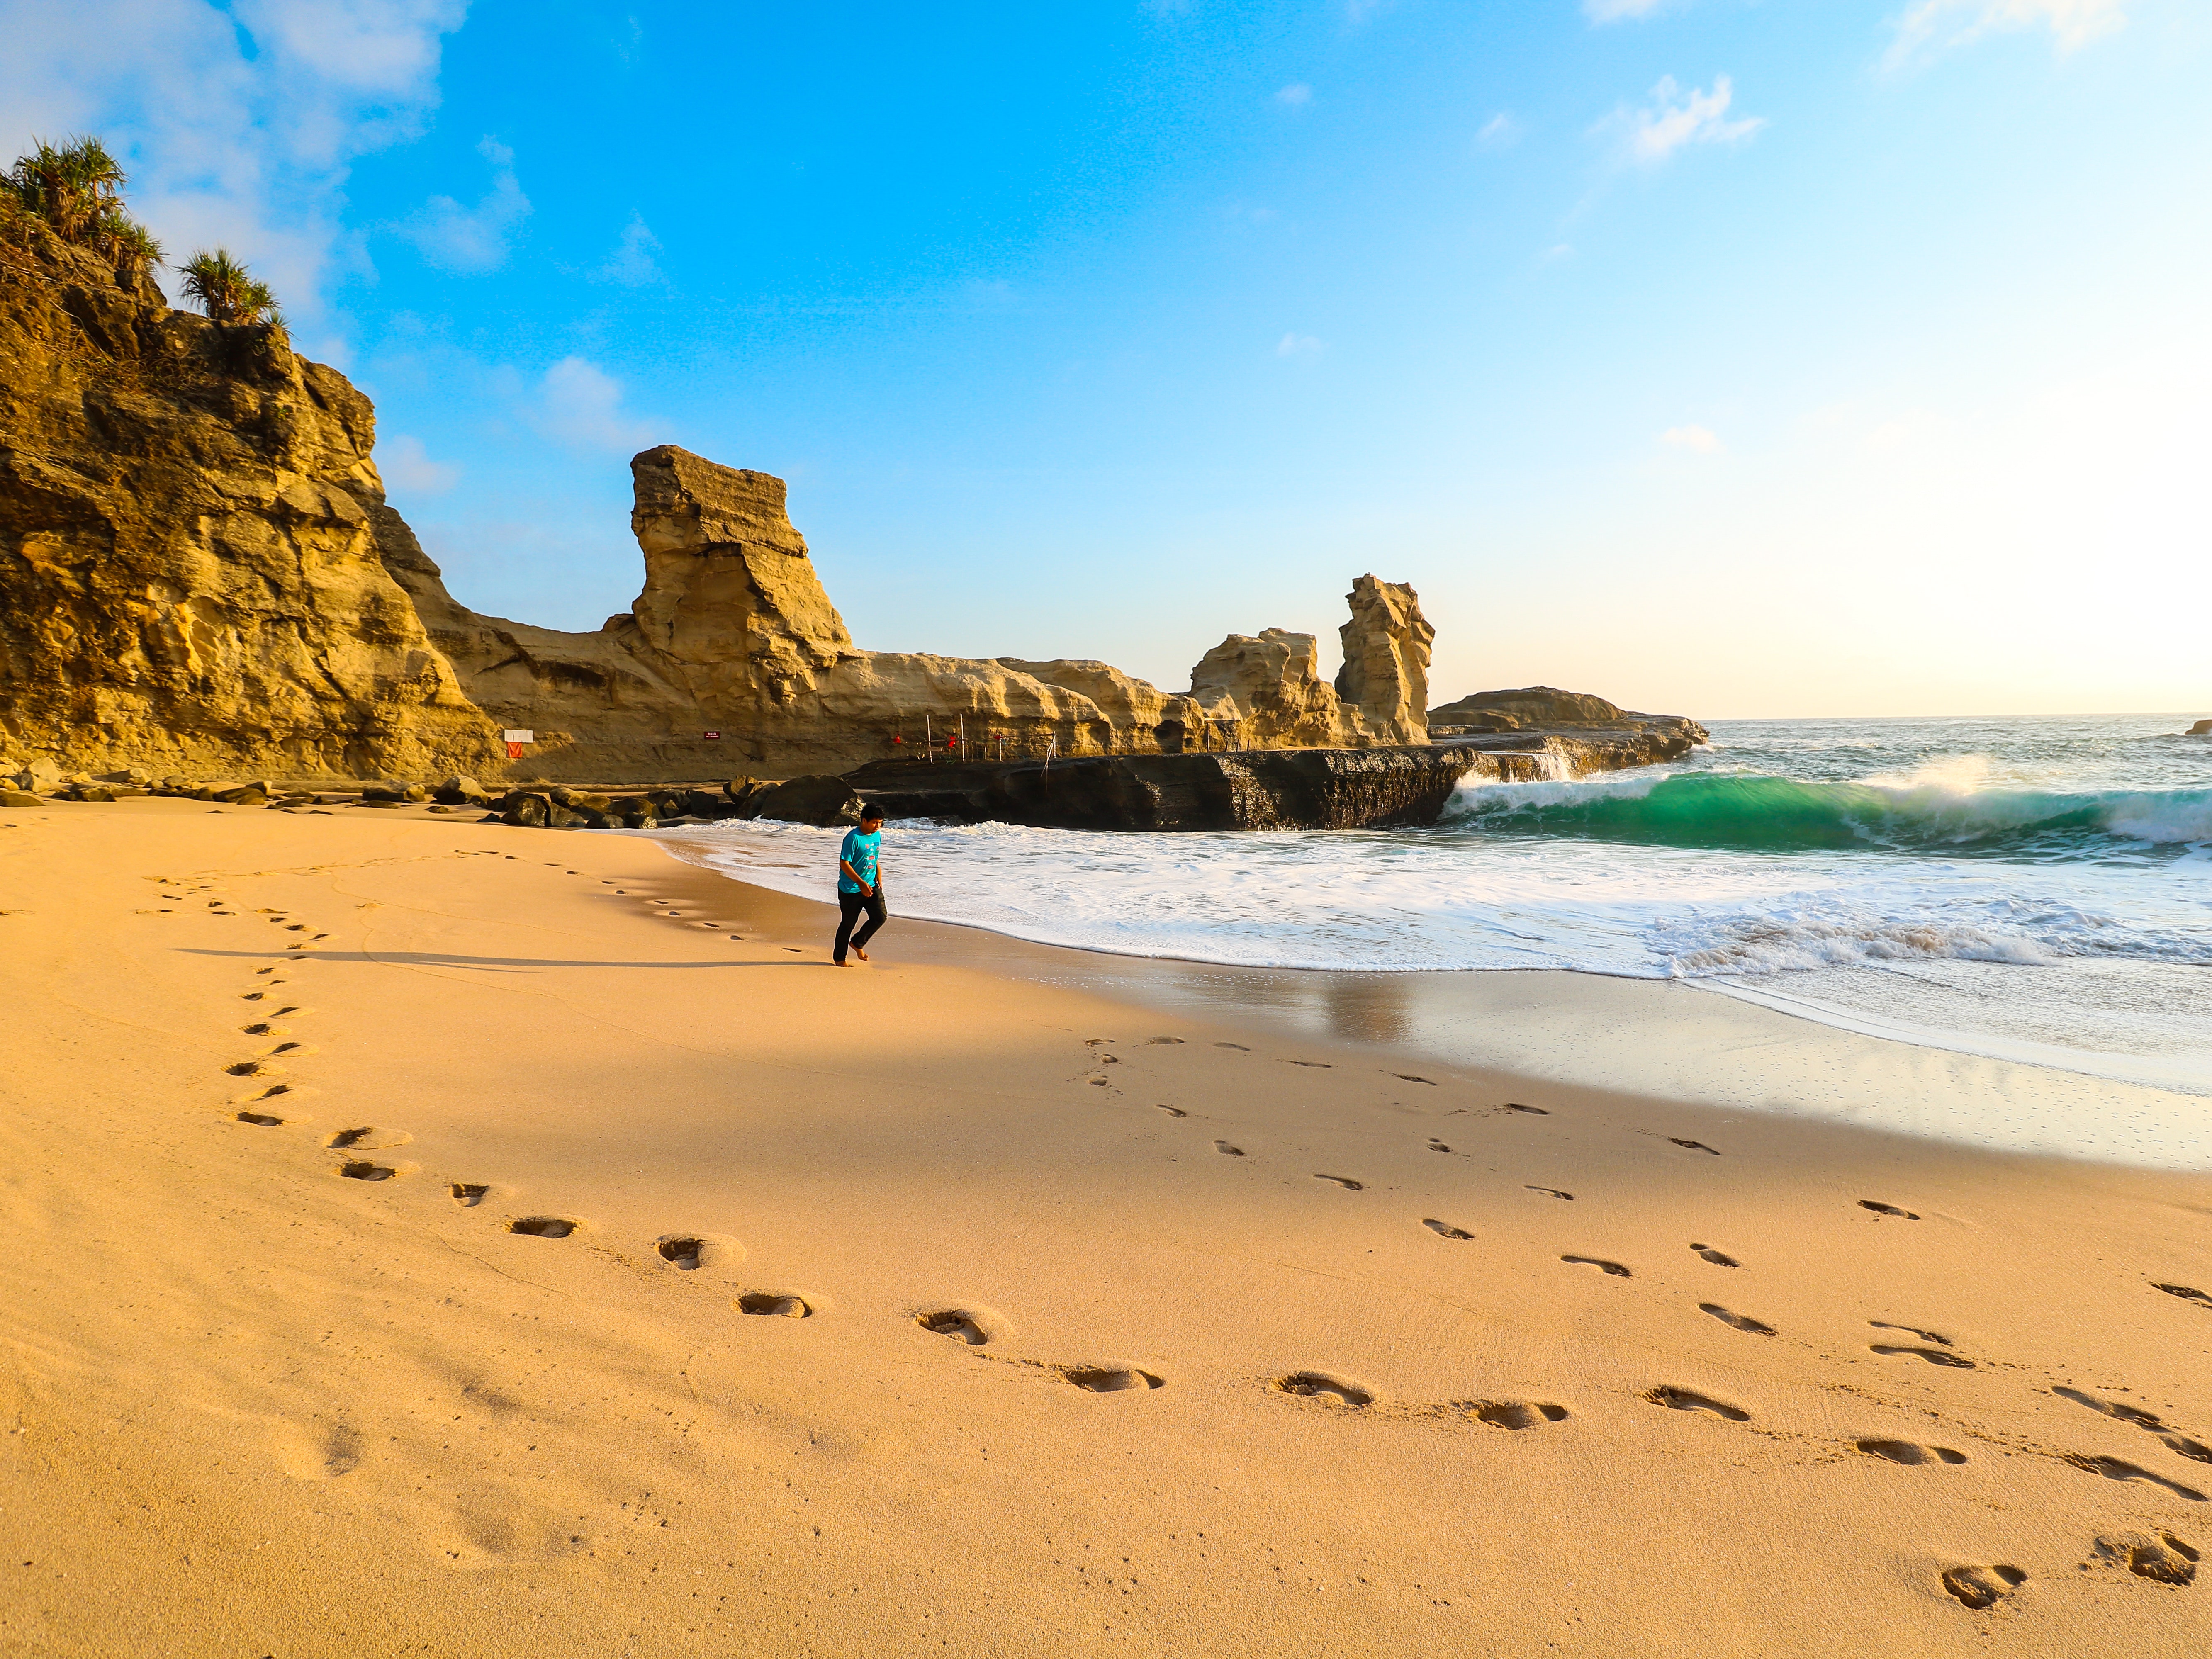
body of water, beach, coast, sea, sky, shore, sand, water, ocean, wave, rock, coastal and oceanic landforms, natural landscape, cliff, wind wave, cloud, headland, bay, terrain, tourism, landscape, tide, formation, vacation, summer, horizon, klippe, geology, promontory, sunlight, cape, tropics, hill, mountain